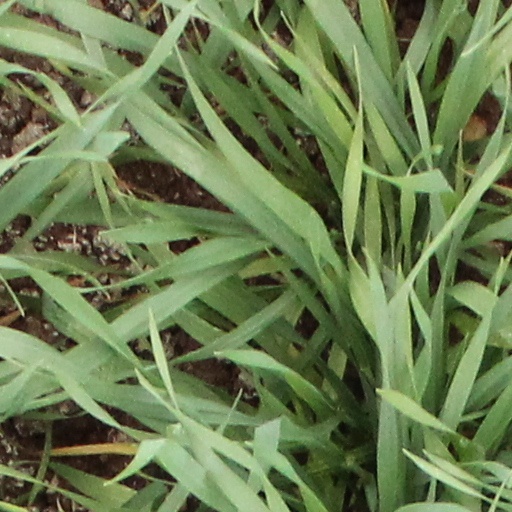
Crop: wheat